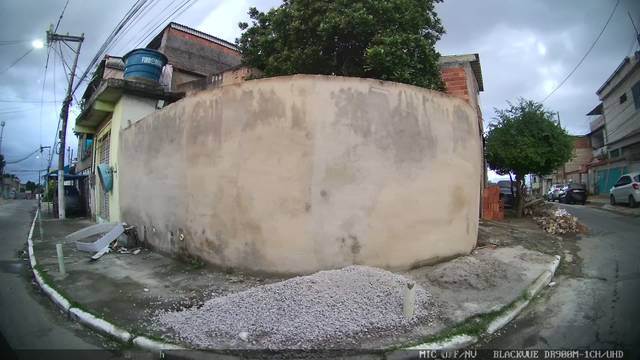
Region: Brazil
Coordinates: -22.766, -43.292